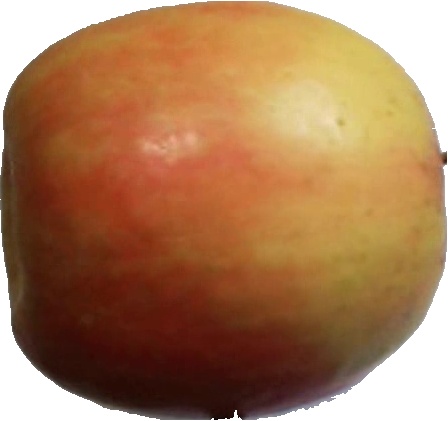
Label: apple_pink_lady_1